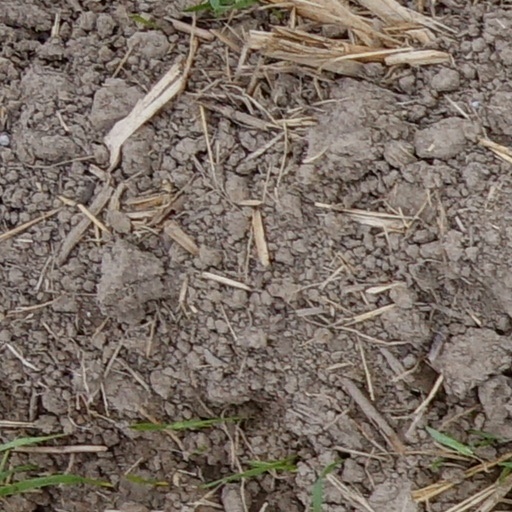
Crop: wheat